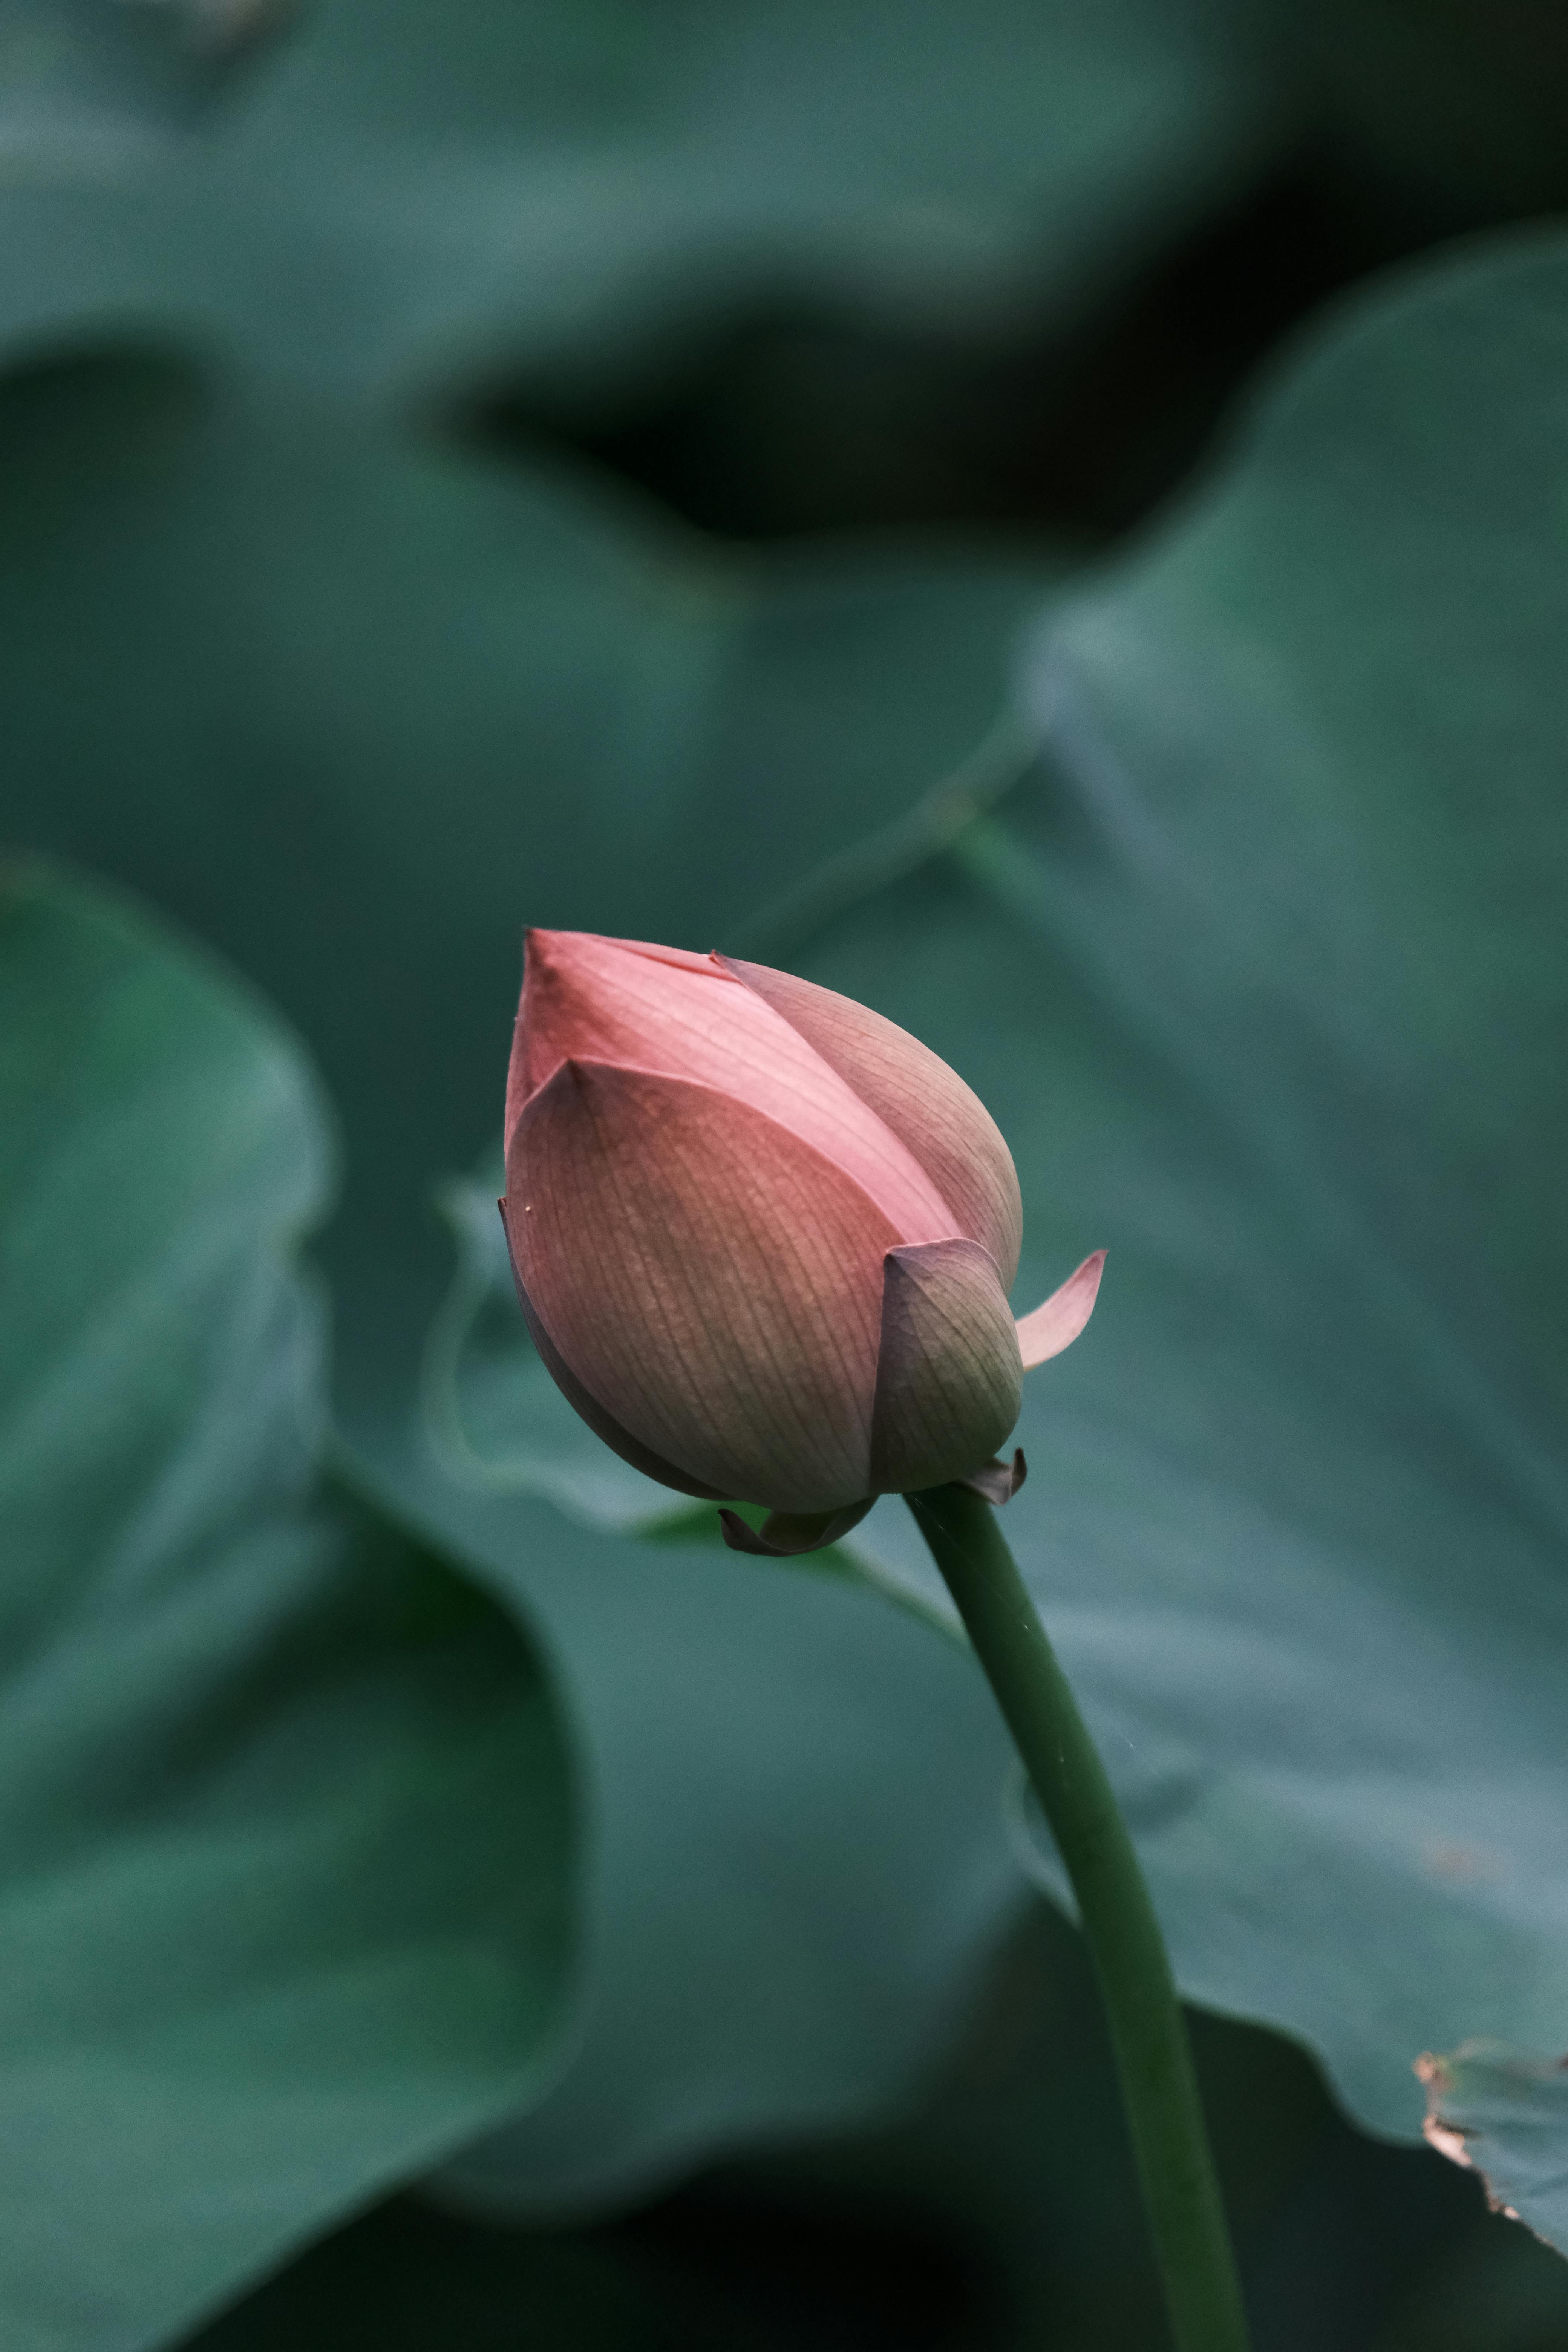
flower, plant, lotus, petal, terrestrial plant, aquatic plant, sacred lotus, flowering plant, Pedicel, herbaceous plant, annual plant, lotus family, rose family, macro photography, peach, proteales, water lily, bud, rose order, perennial plant, plant stem, still life photography, dicotyledon, wildflower, lily family, magenta, alismatales, coquelicot, arum family